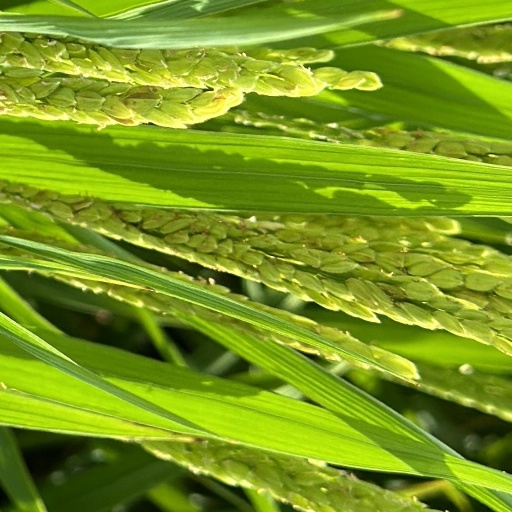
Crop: rice